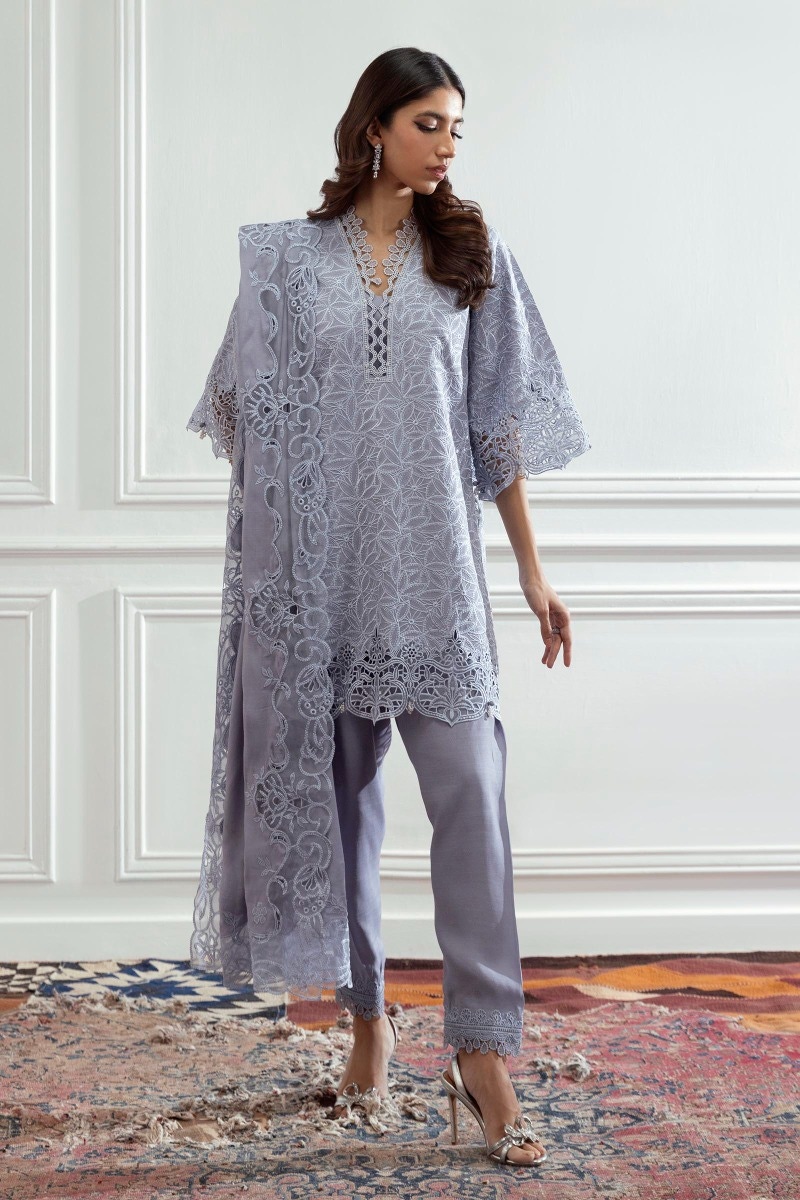
blue karigari set with dupatta